Ruggles Park

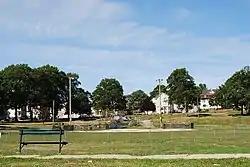

Ruggles Park is a park in Fall River, Massachusetts. It covers about 9 acres within a densely populated working-class neighborhood bounded by Seabury, Robeson, Pine, and Locust Streets, just north of the Granite Mills.